Twins of Evil

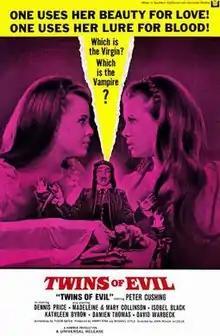
American Theatrical release poster

Twins of Evil (also known as Twins of Dracula) is a 1971 British horror film directed by John Hough and starring Peter Cushing, with Damien Thomas, real-life identical twins former "Playboy" Playmates Madeleine and Mary Collinson, Isobel Black, Kathleen Byron, Damien Thomas and David Warbeck. This was the Collinson sisters' final acting roles.